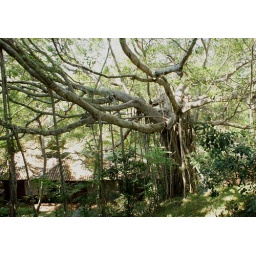
Sigirya. The lion rock in the ancient cities